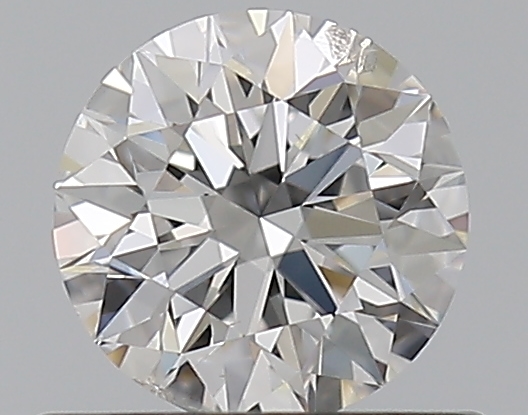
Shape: round
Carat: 0.5
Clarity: SI2
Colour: E
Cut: EX
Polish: EX
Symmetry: EX
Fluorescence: N
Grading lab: GIA
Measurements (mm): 5.06 x 5.09 x 3.16